St Peter's Church, Portishead

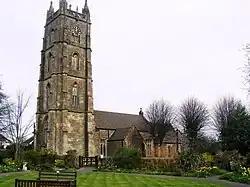

The Norman Church of St Peter in Portishead, Somerset, England, was built in 1320, on the site of a previous church, and rebuilt in the 14th and 15th centuries in the Perpendicular Gothic style. In 1952 it was made a Grade I listed building.